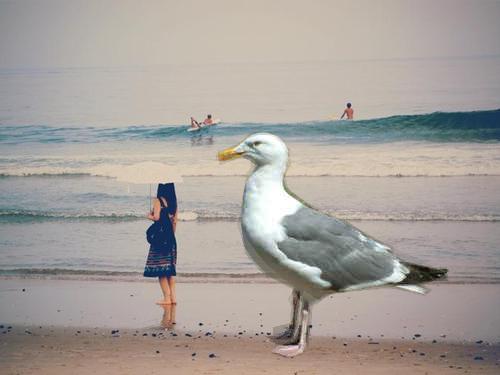
Bird species: Western_Gull
Bird type: waterbird
Background: water